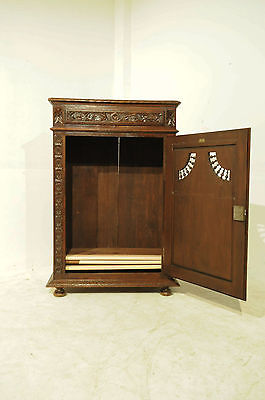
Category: cabinet